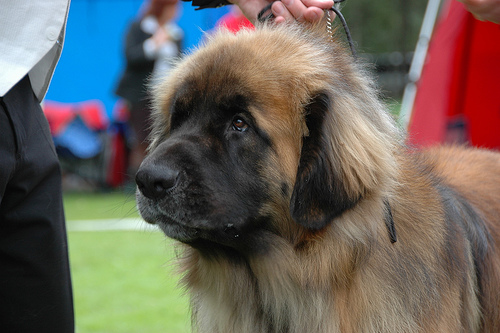
Breed: leonberger